Pinball and Other Stories

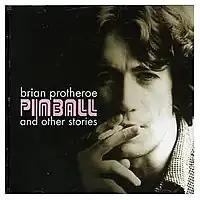
Front cover

Pinball and Other Stories is a compilation album by Brian Protheroe. It was released by EMI in 2006.